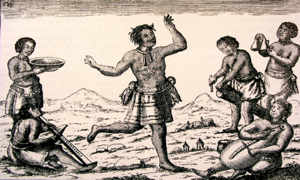
Les instruments de musique du peuple Kongo en particuier ou d’Afrique centrale en général, sont nombreux et divers. Ils sont toutefois peu connus du grand public, que ce soit en Afrique même ou ailleurs en Europe et en Amérique. En se basant sur l'organologie, on distingue :